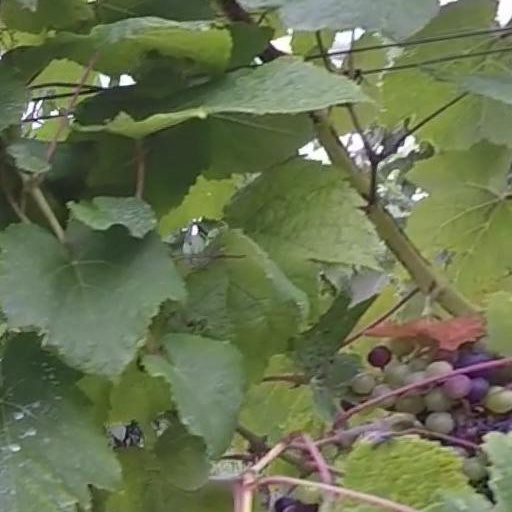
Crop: grape